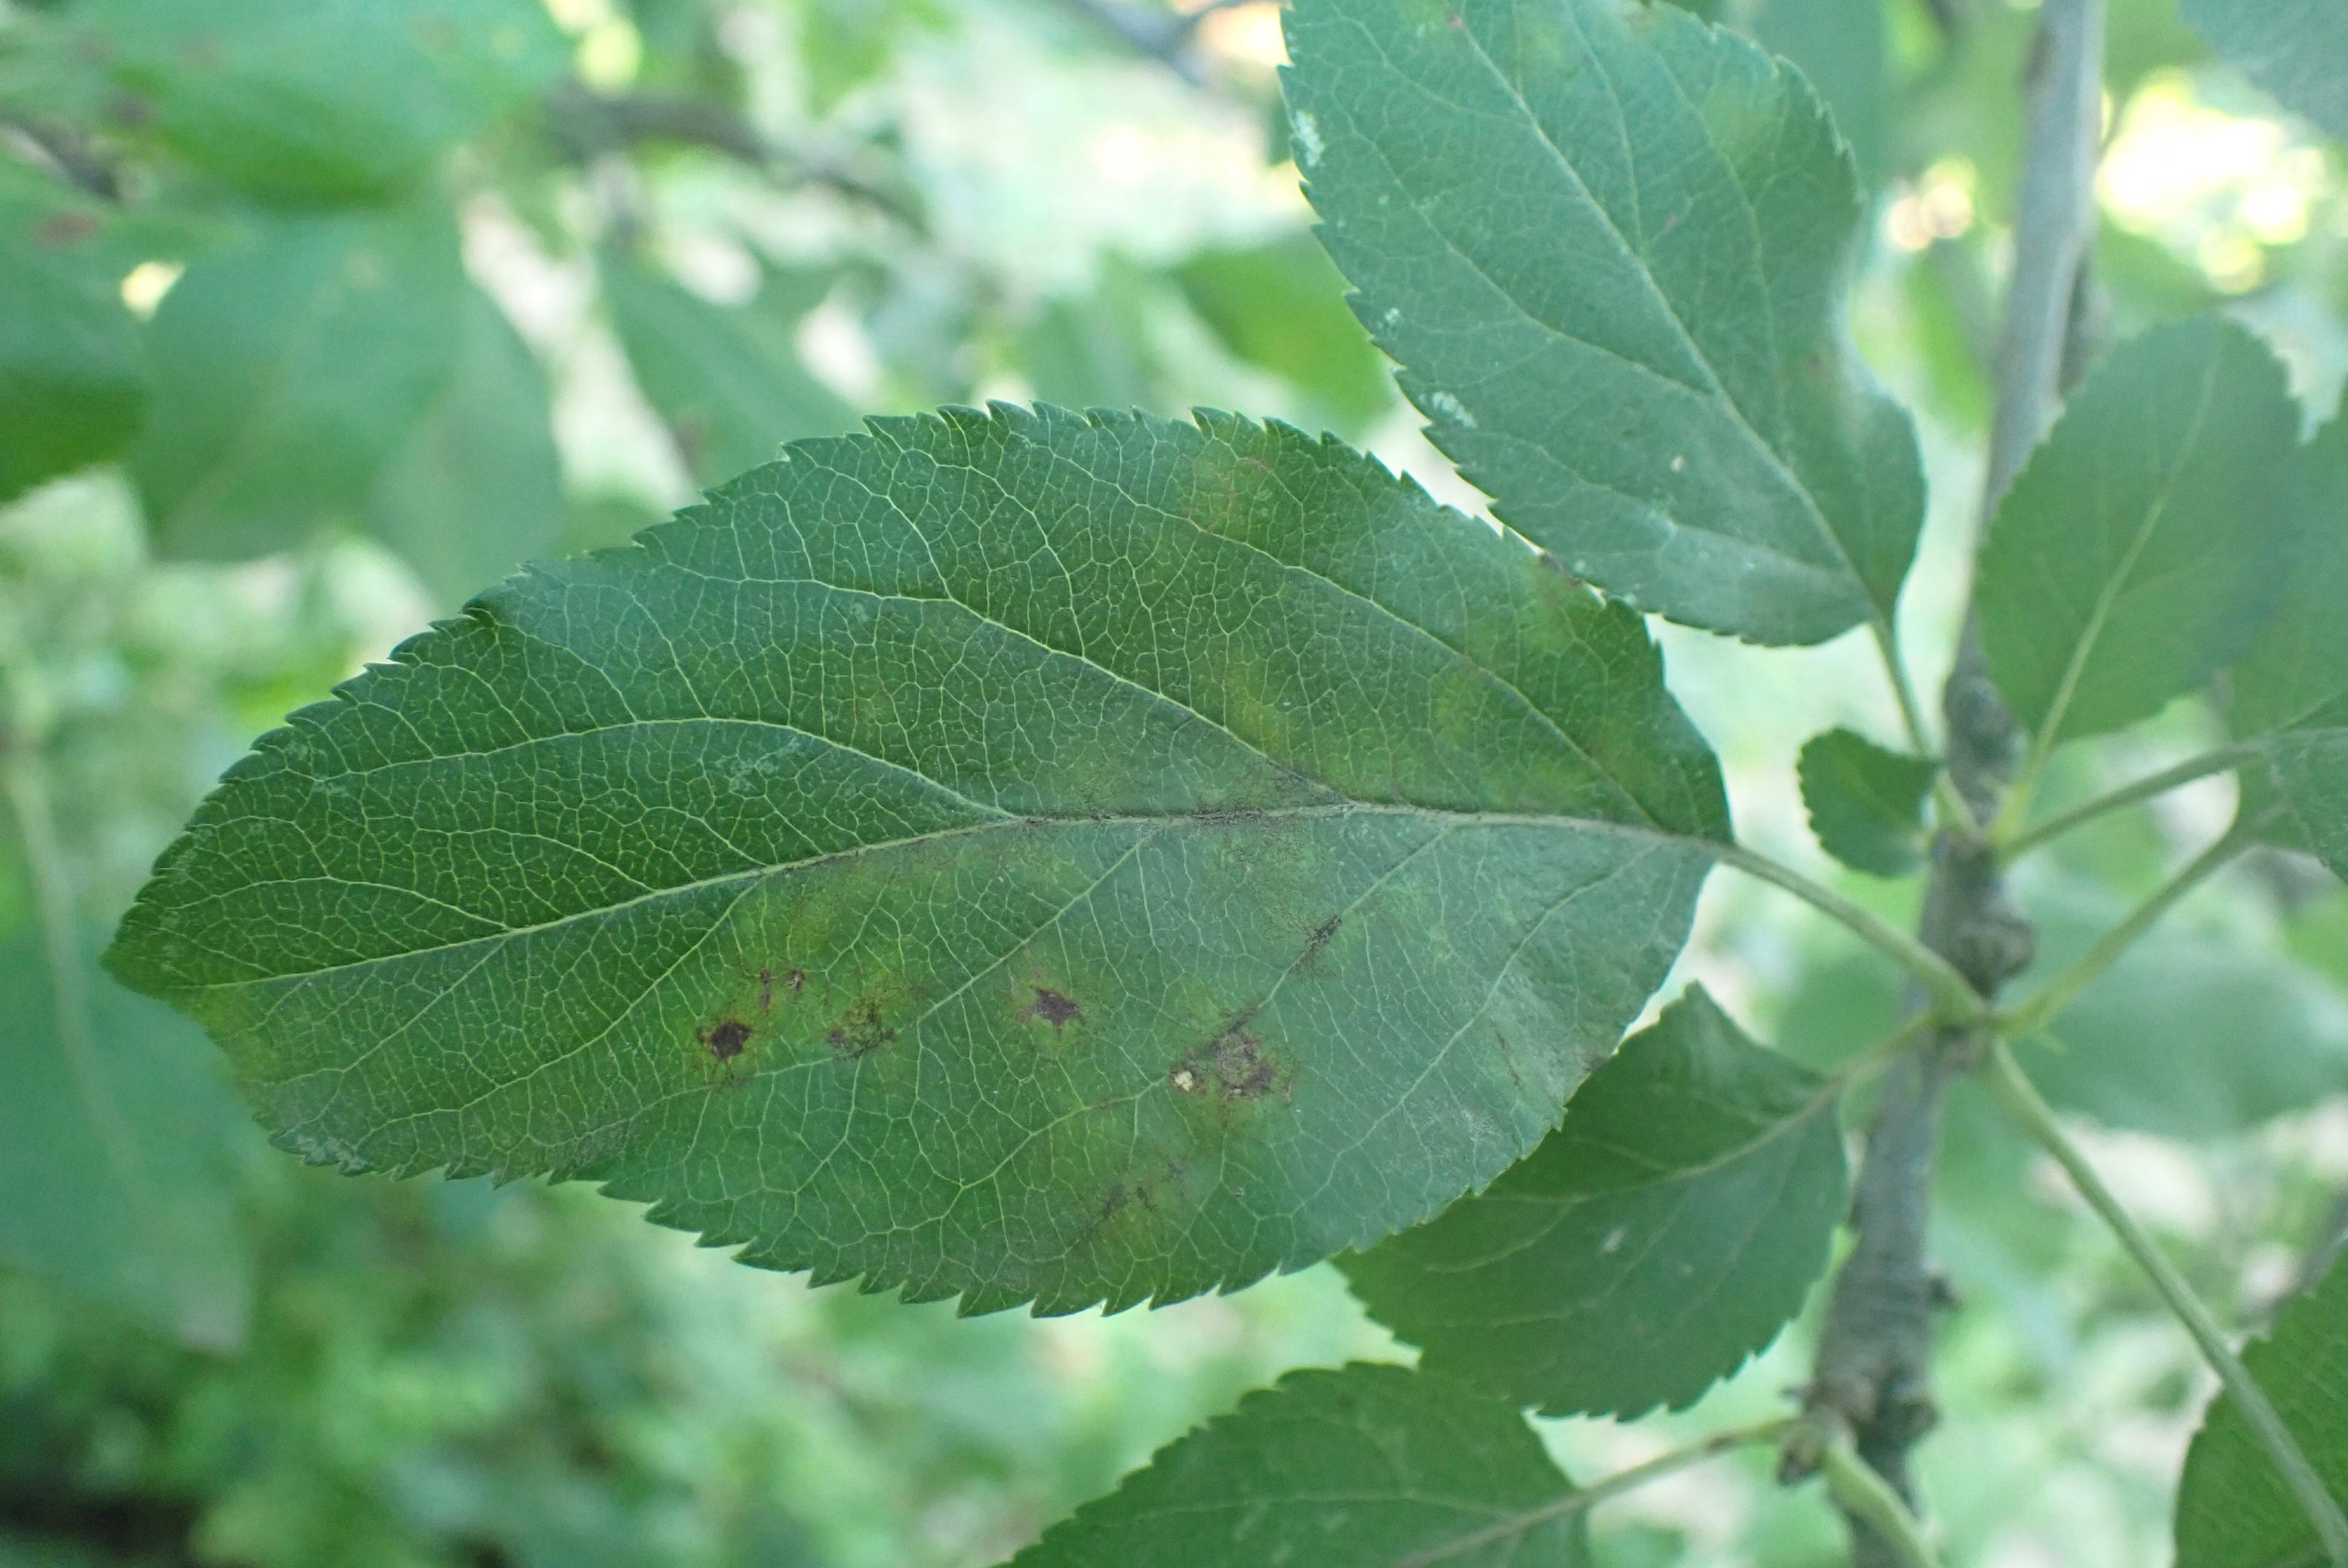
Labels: scab